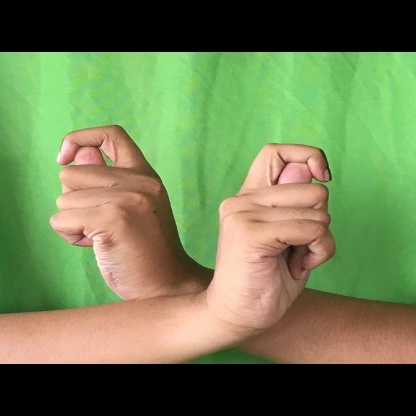
Mudra: Berunda